XHJPA-FM

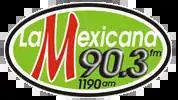
Logo used as La Mexicana until November 2019

XHJPA began as XEDO-AM 1190 with a concession granted on October 6, 1965. The call sign was changed to XEJPA-AM in the late 1990s or early 2000s, at the same time the station began transmitting at night and increased its day power to 5 kW. Formats of the late 1990s and early 2000s included "La Grande 1190 AM", W Radio, and the short-lived Red W Interactiva.